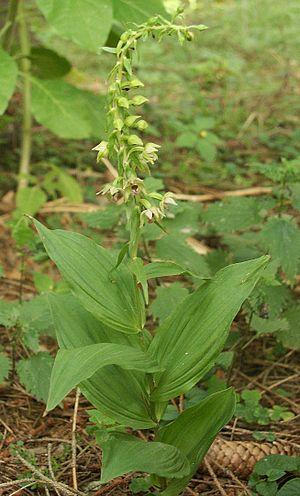
L'épipactis à larges feuilles est une plante herbacée vivace de la famille des Orchidacées que l'on rencontre en forêt ou spontanément dans les parcs et jardins des villes et campagnes.